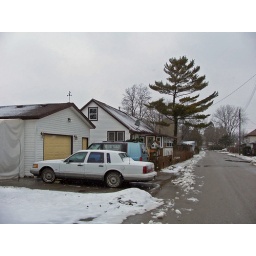
I like the bird house in the centre of the photo. I guess I could have been closer or used the zoomer.